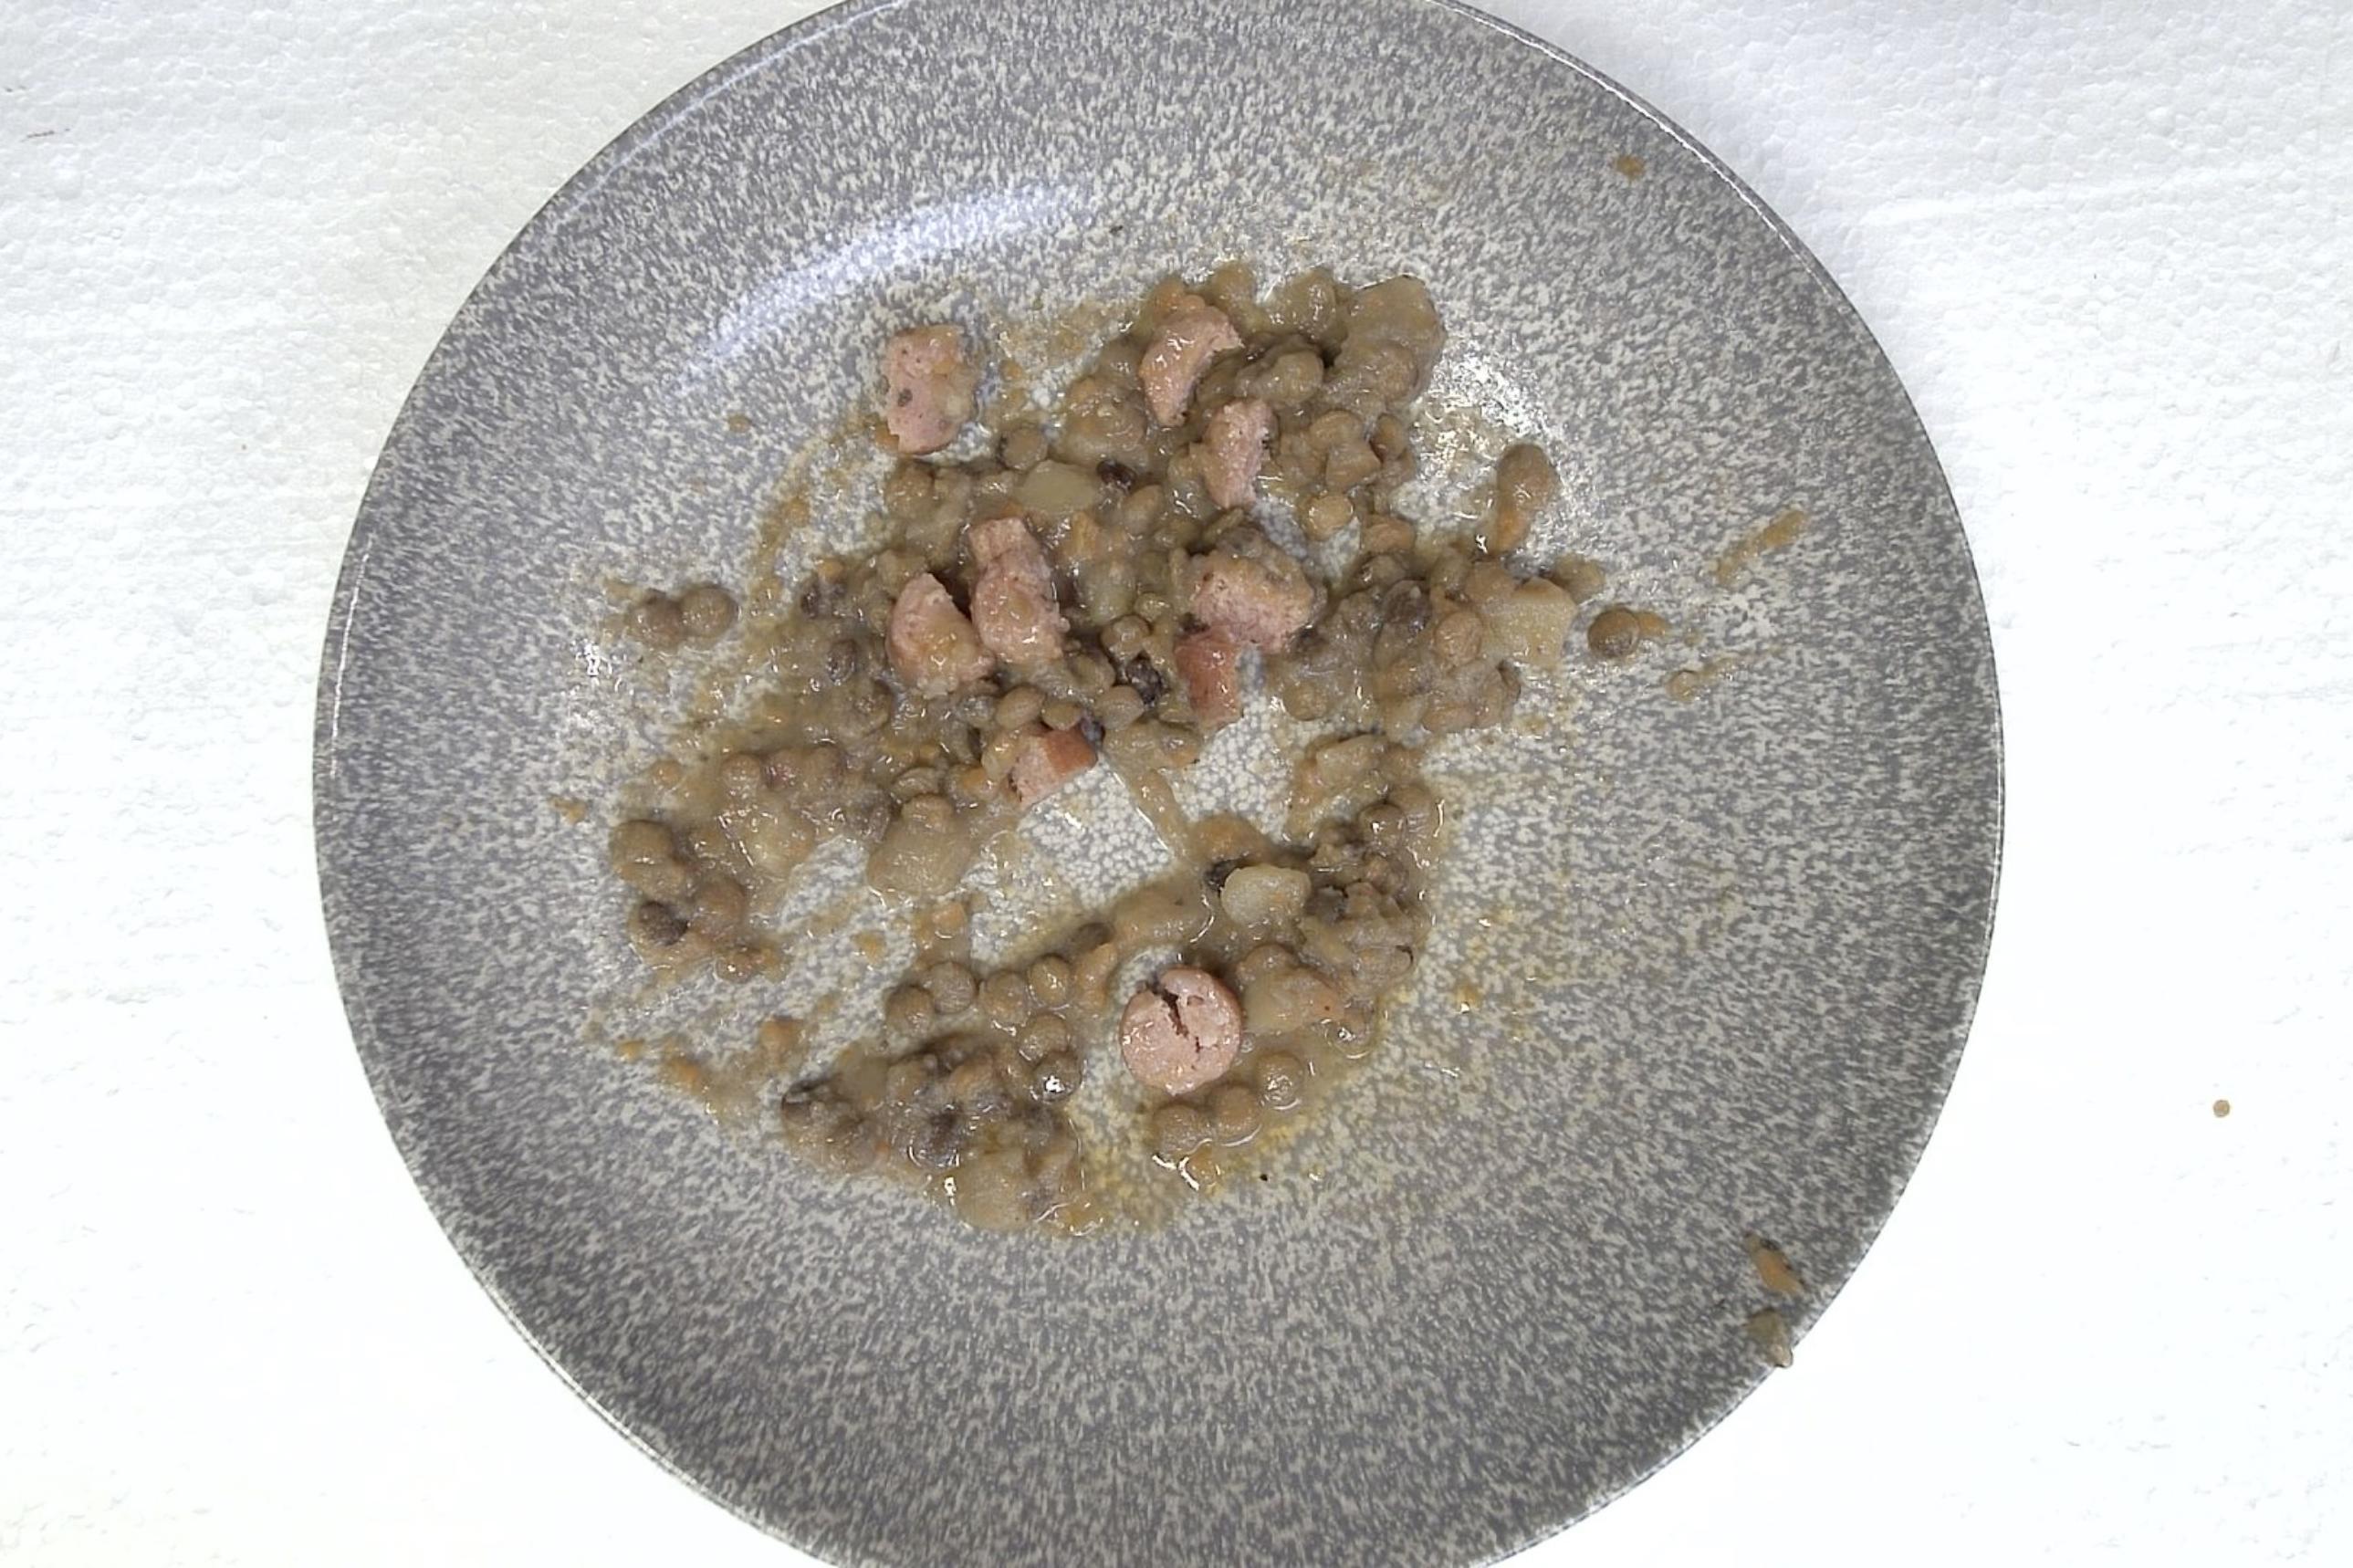
Dish: Klassischer Linseneintopf mit Mettwurst
Portion size: Normale Portion
Ingredients: lentil-stew, ham-sausage
Weight as served: 360 g
Energy as served: 424.8 kcal (1.779,680 kJ)
Fat: 23.24 g (saturated: 9.08 g)
Carbohydrates: 32.04 g (sugar: 5.32 g)
Protein: 19.32 g
Salt: 3.84 g
Weight after return: 0 g
Energy after return: 0 kcal